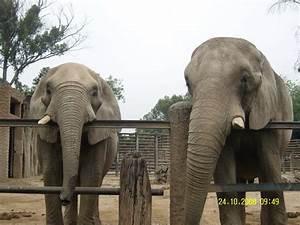
elephant